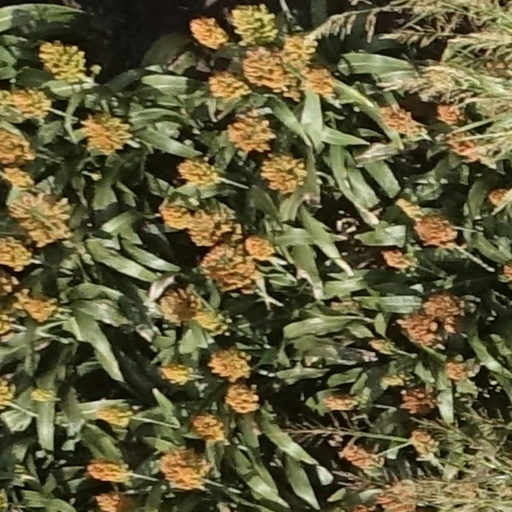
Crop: sorghum